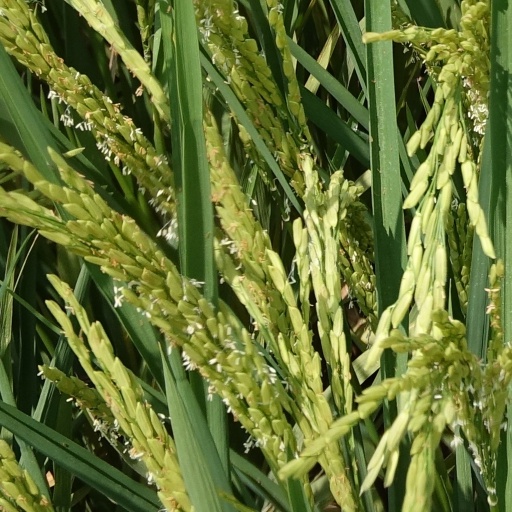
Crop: rice